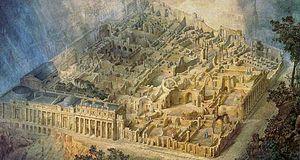
Un capriccio, ou caprice architectural, est, en peinture, la représentation d'un paysage imaginaire ou partiellement imaginaire, combinant des bâtiments, des ruines et autres éléments architecturaux de façon fictive et souvent fantastique, parfois avec staffage. Le capriccio, d'origine italienne, se rencontre essentiellement vers le XVIIIᵉ siècle, où il s'oppose au registre des vedute, genre pictural basé sur la représentation de paysages urbains réels.